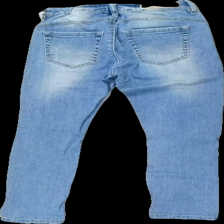
View: back
Type: Jeans
Category: Children
Brand: Lab Industries (Kappahl)
Colors: Blue
Material: 100% cotton
Cut: Regular
Size: 134
Season: All
Trend: Denim
Damage location: middle center
Damage 2 location: middle left
Damage 3 location: middle center
Price range: 50-100
Recommended usage: Reuse
Description: blå jeans med hål